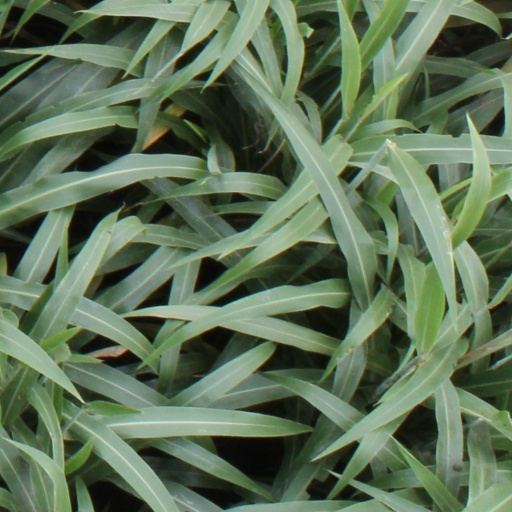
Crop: sorghum